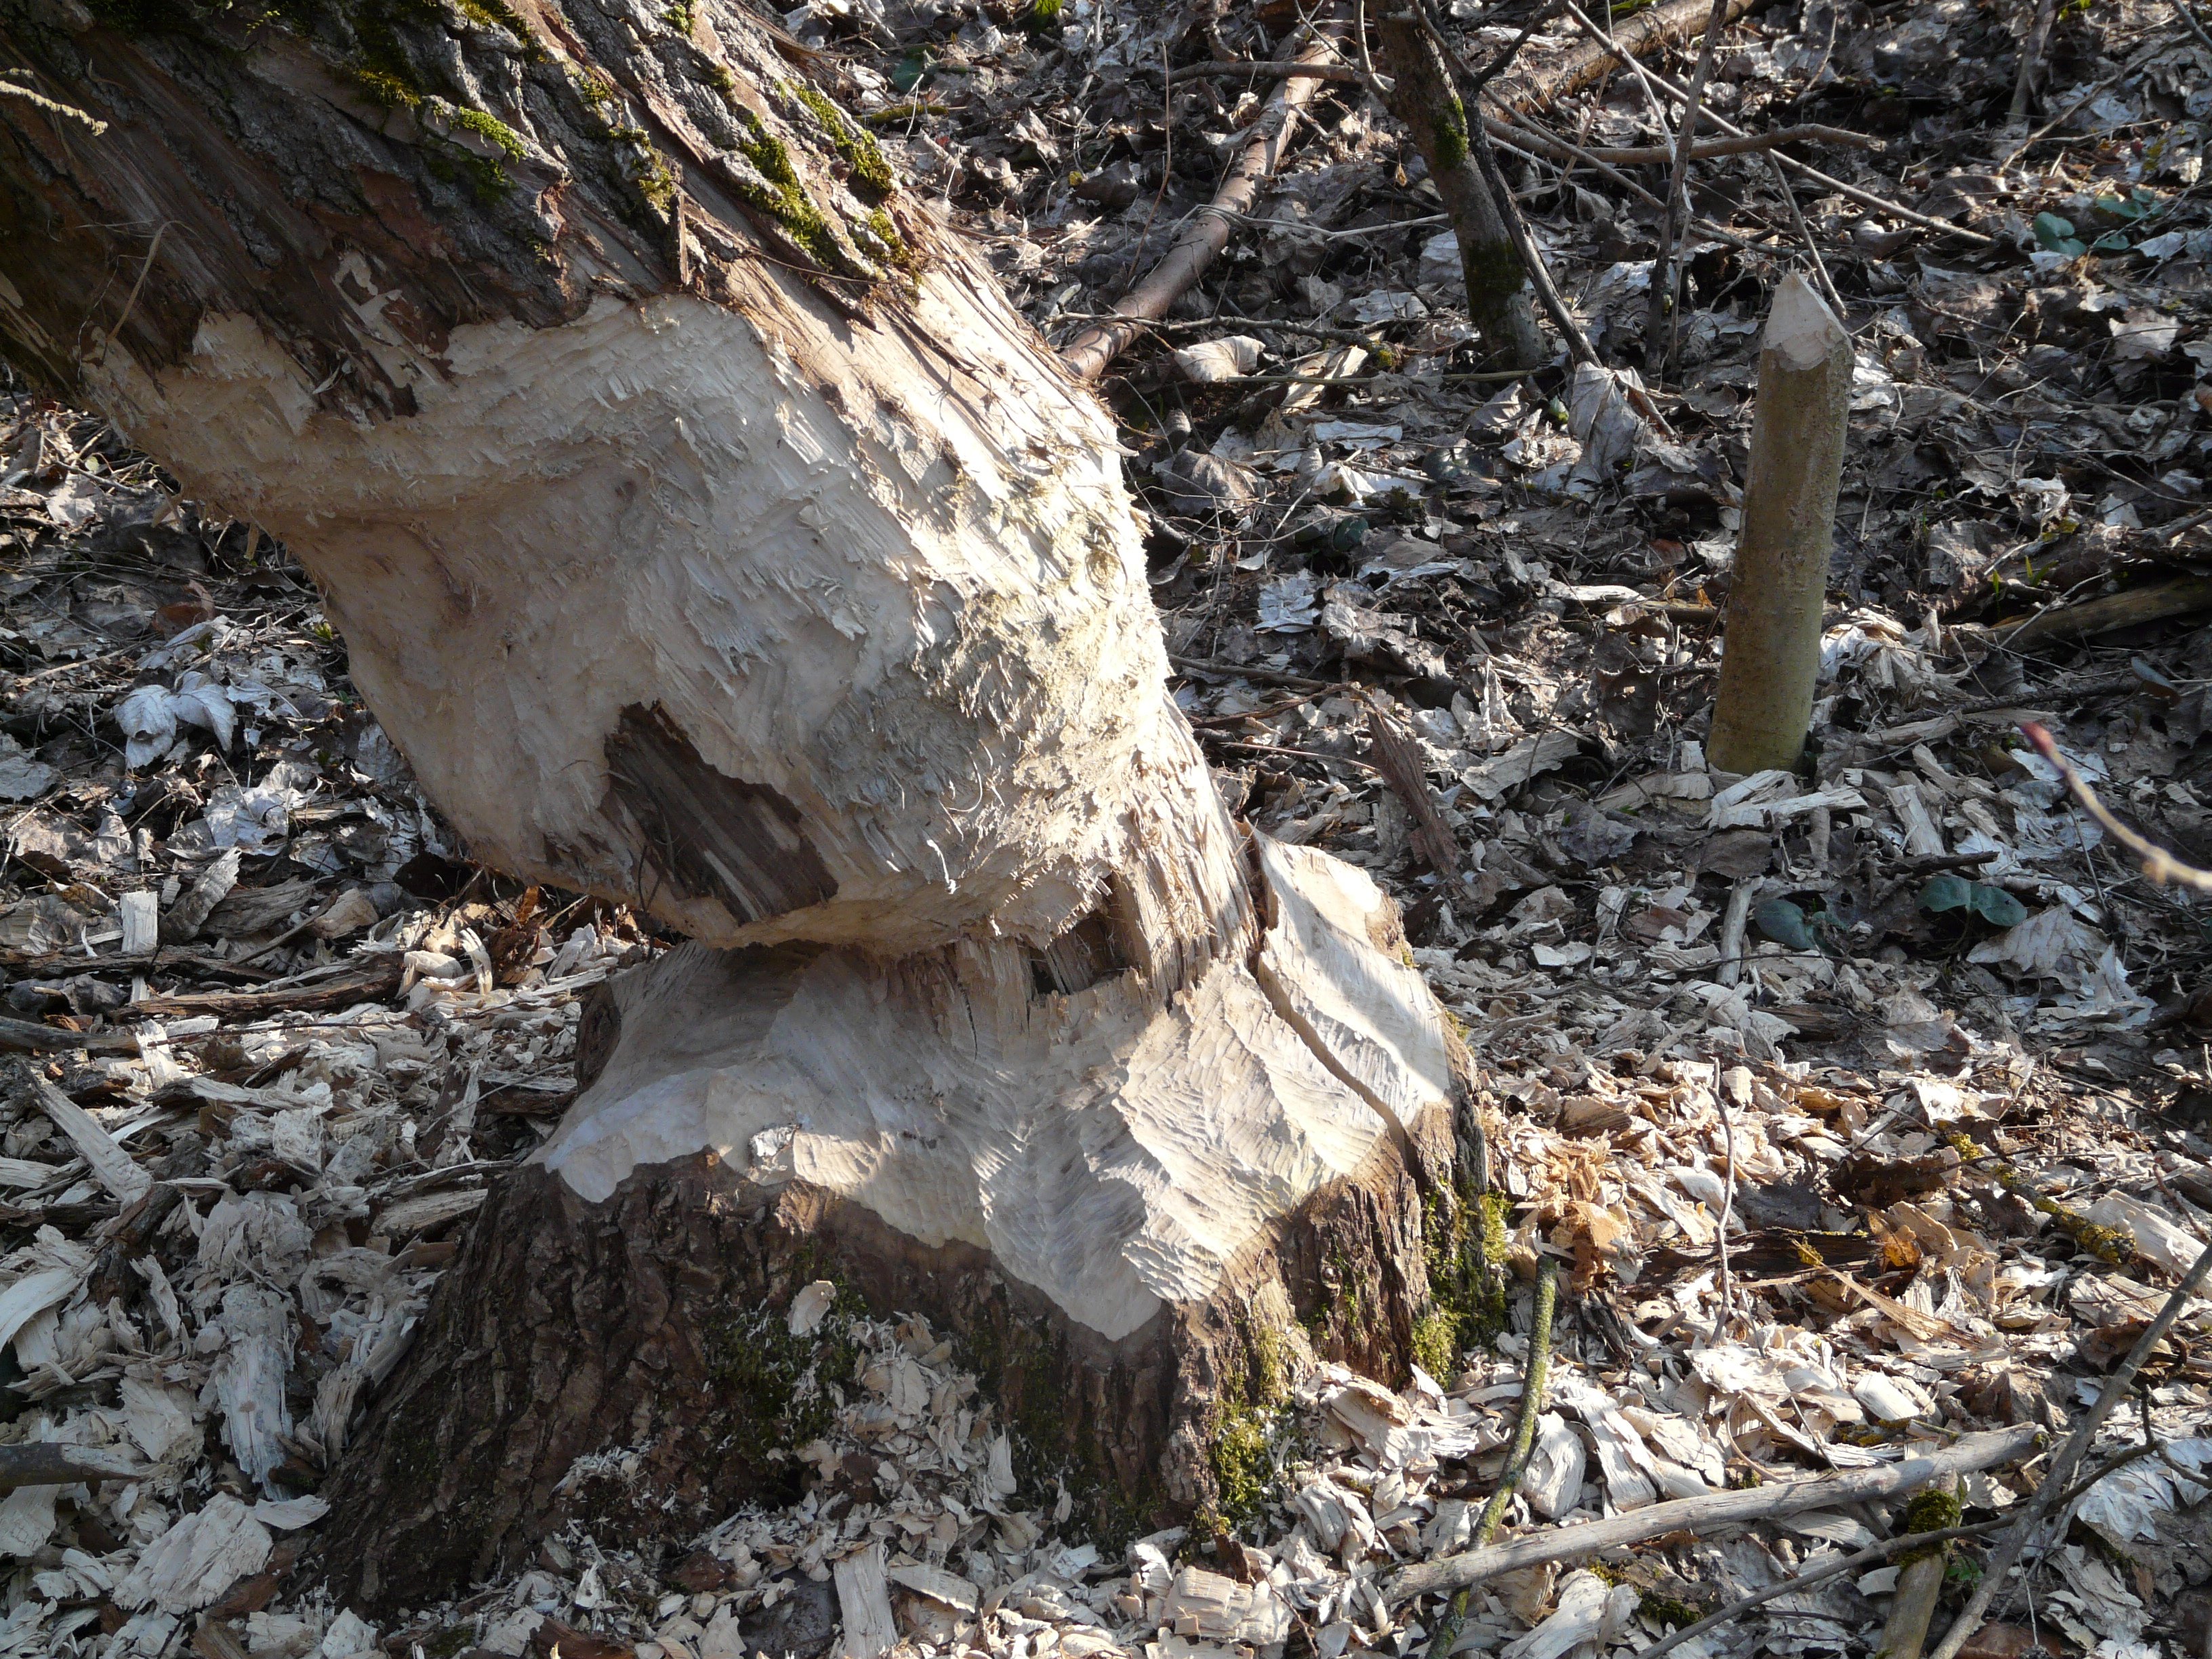
tree, forest, rock, wilderness, wood, trail, wildlife, soil, eat, geology, beaver, gnaw, chew, woody plant, geological phenomenon, beaver eating